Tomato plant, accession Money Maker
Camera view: tilt-top (135 deg); turntable rotation: 330 degrees
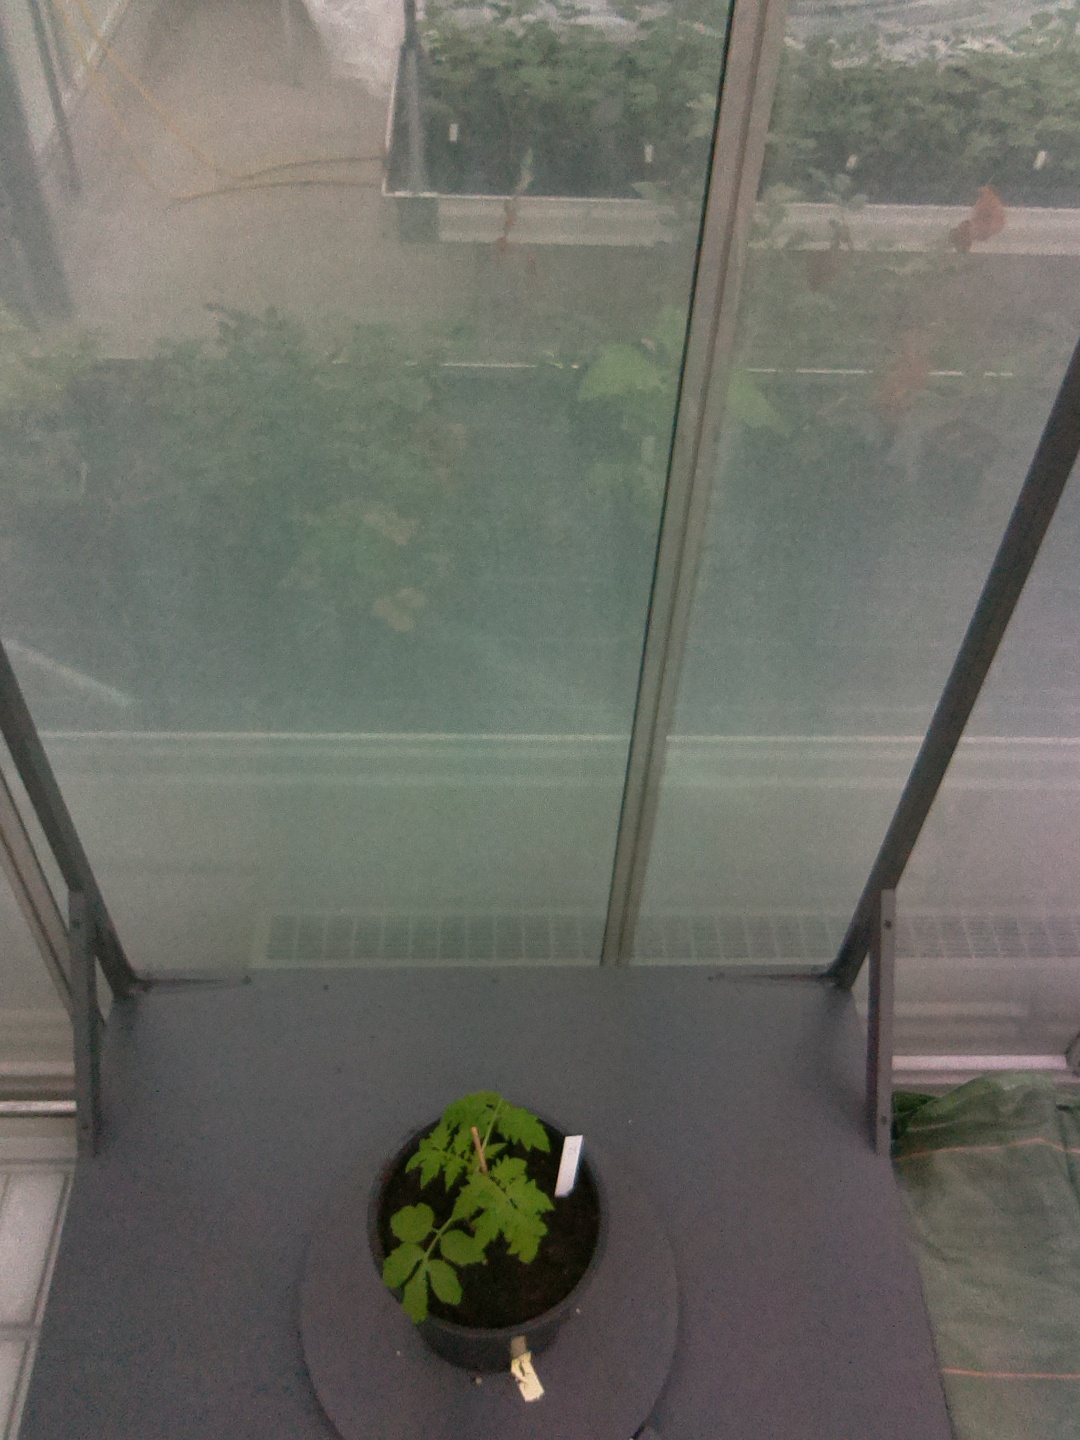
BBCH growth stage 13: 6 of true leaves visible